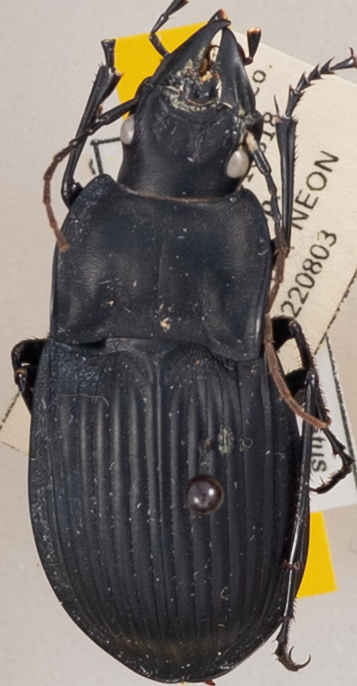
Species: Dicaelus dilatatus
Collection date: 2022-08-03
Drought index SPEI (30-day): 2.09
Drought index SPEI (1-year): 0.9
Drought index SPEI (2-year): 0.47